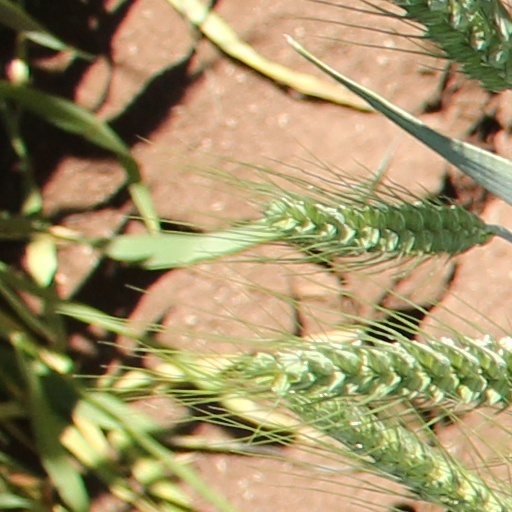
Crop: wheat